National Trust

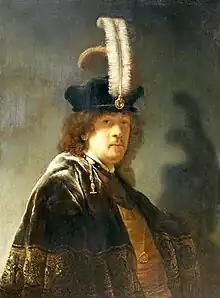
Rembrandt self-portrait at Buckland Abbey

The Trust owns more than 200 historic houses that are open to the public. Most of them are large country houses or stately homes set in gardens and parks. They contain collections of pictures, furniture, books, metalwork, ceramics, and textiles that have remained in their historic context. Service wings are preserved at many houses. Attingham Park in Shropshire, the most visited National Trust country house in 2019/20, is set in typical grounds with a walled garden and extensive parkland planted with trees to the designs of Humphry Repton. The most visited National Trust property in England in 2019/20 for which an admission charge is made was Clumber Park in Nottinghamshire, a park without a country house. Clumber House was largely demolished in 1938, leaving a 19th-century chapel as the focus of the park, which also contains a lake with wooded islands, a stable block, glasshouses, and two classical temples.